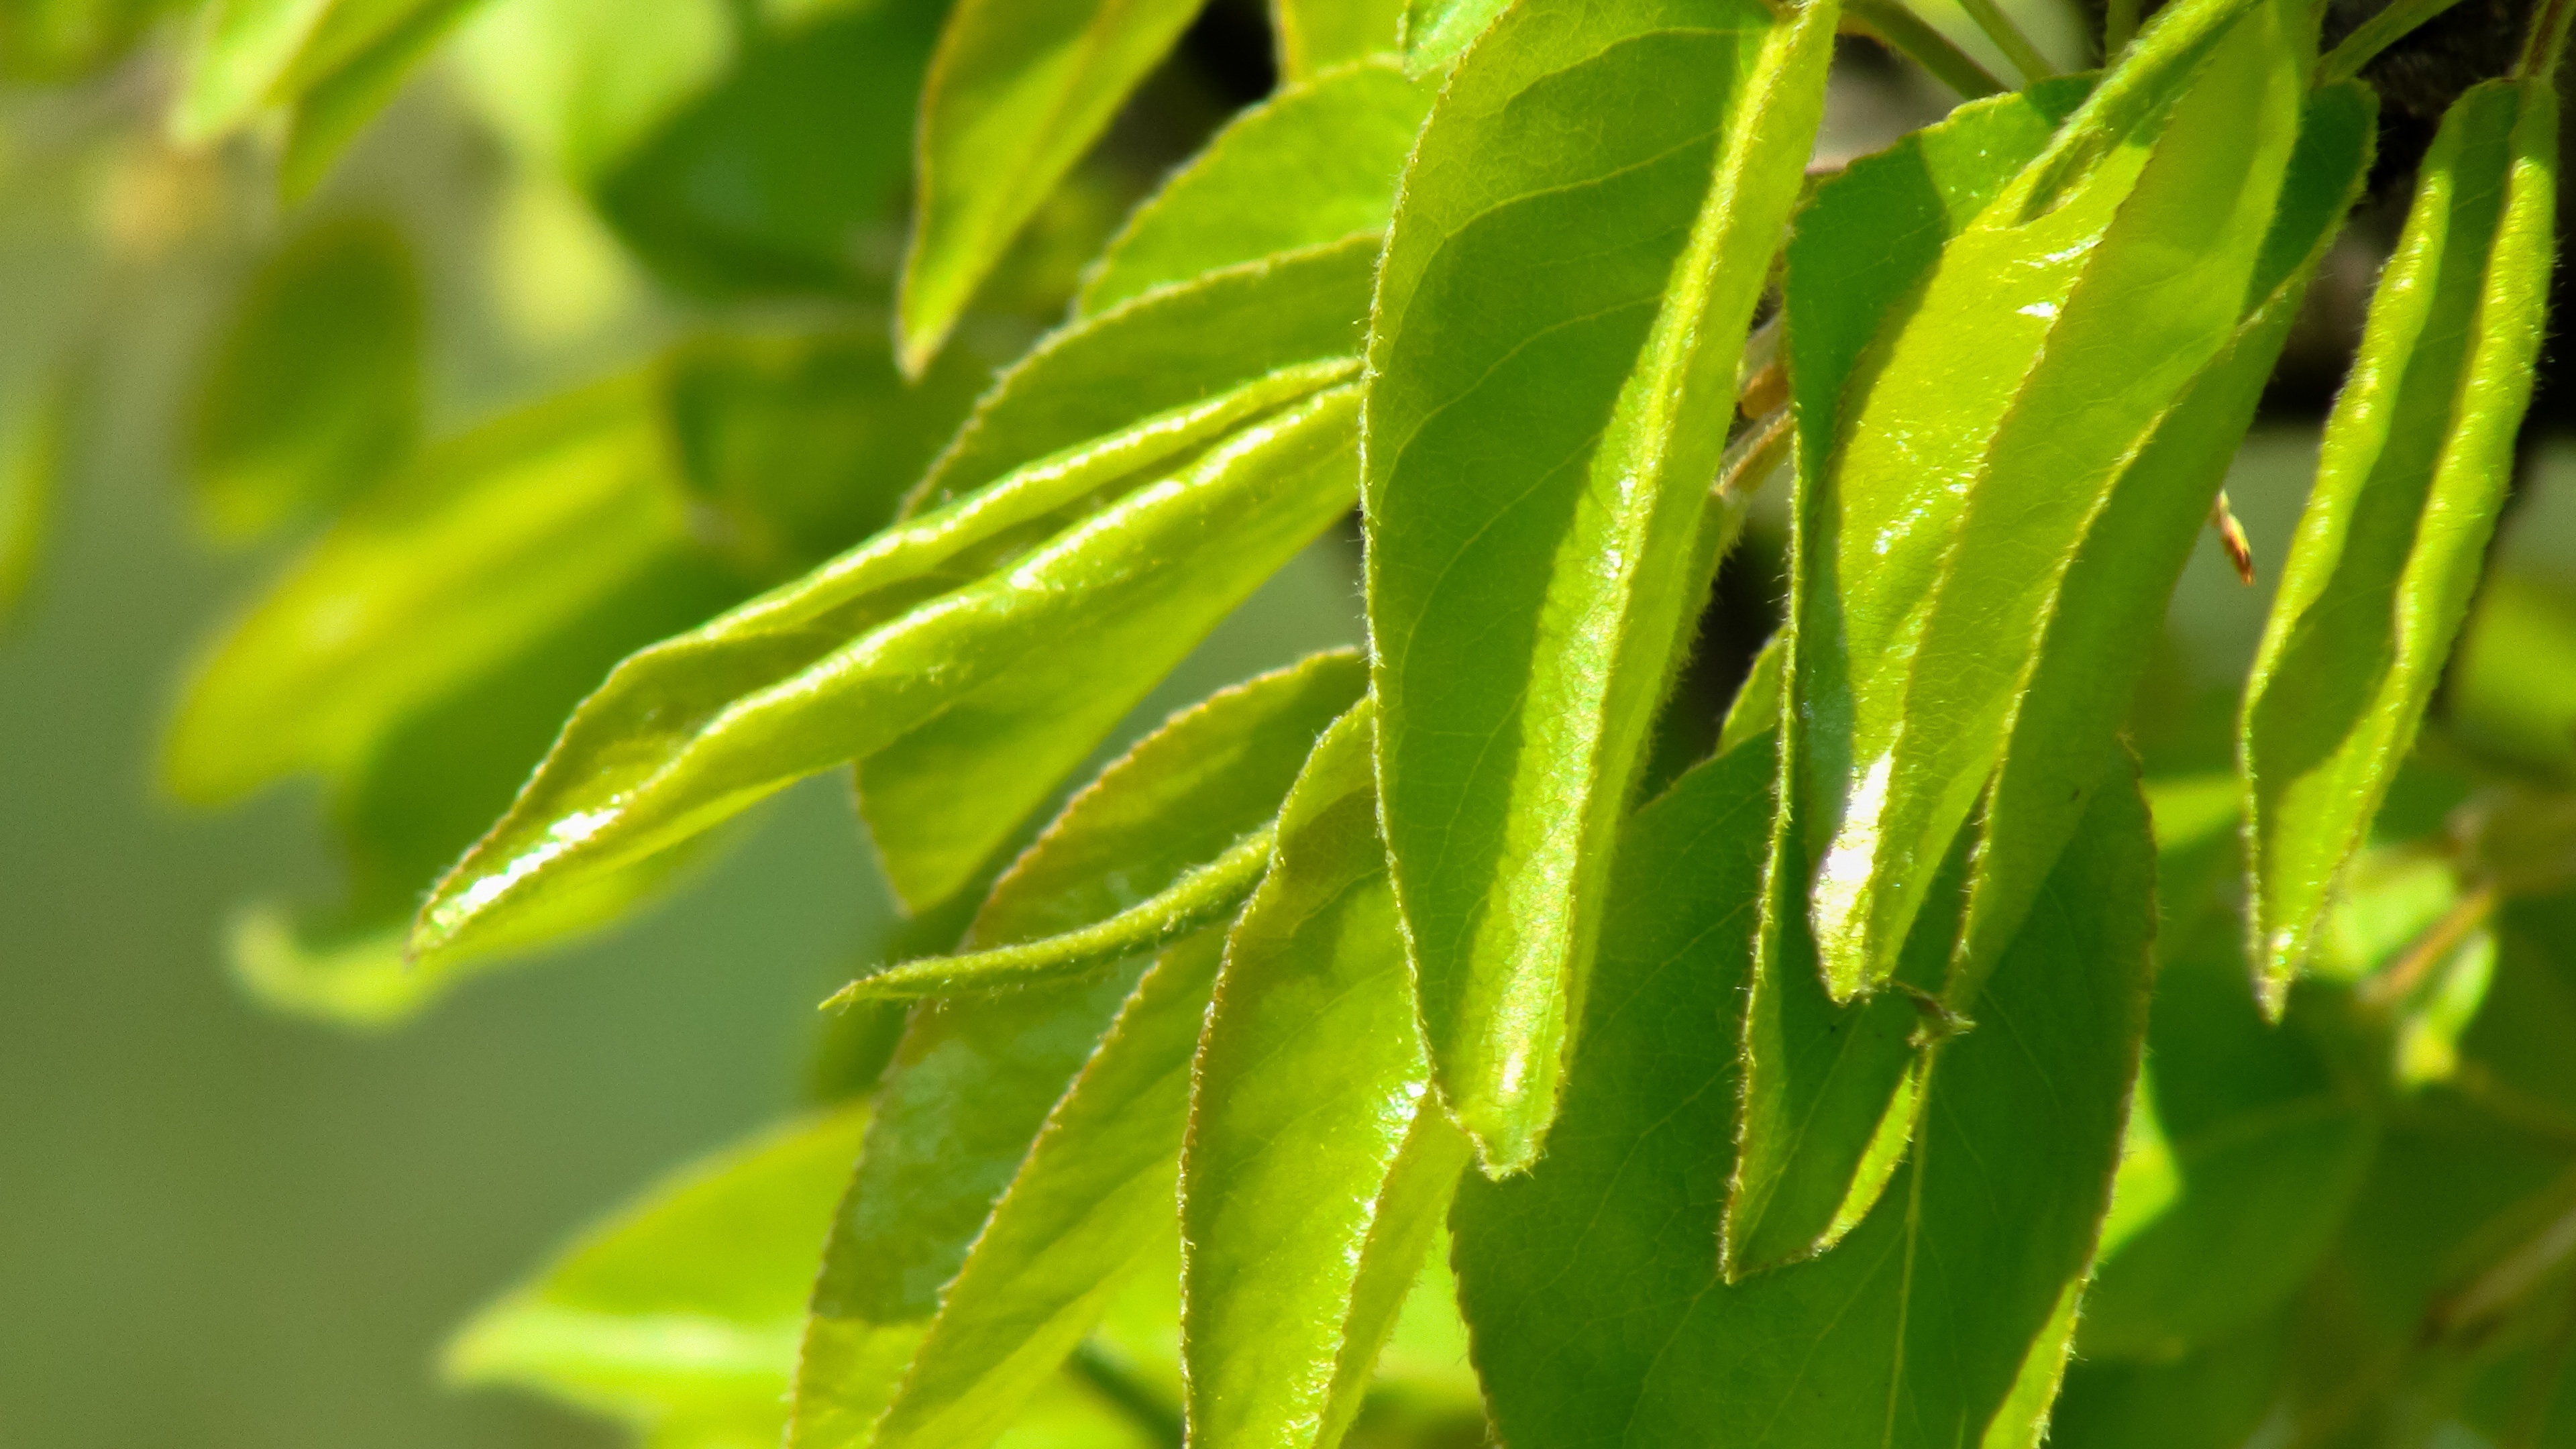
tree, grass, branch, plant, lawn, sunlight, leaf, flower, green, produce, botany, flora, shrub, macro photography, flowering plant, grass family, plant stem, woody plant, land plant